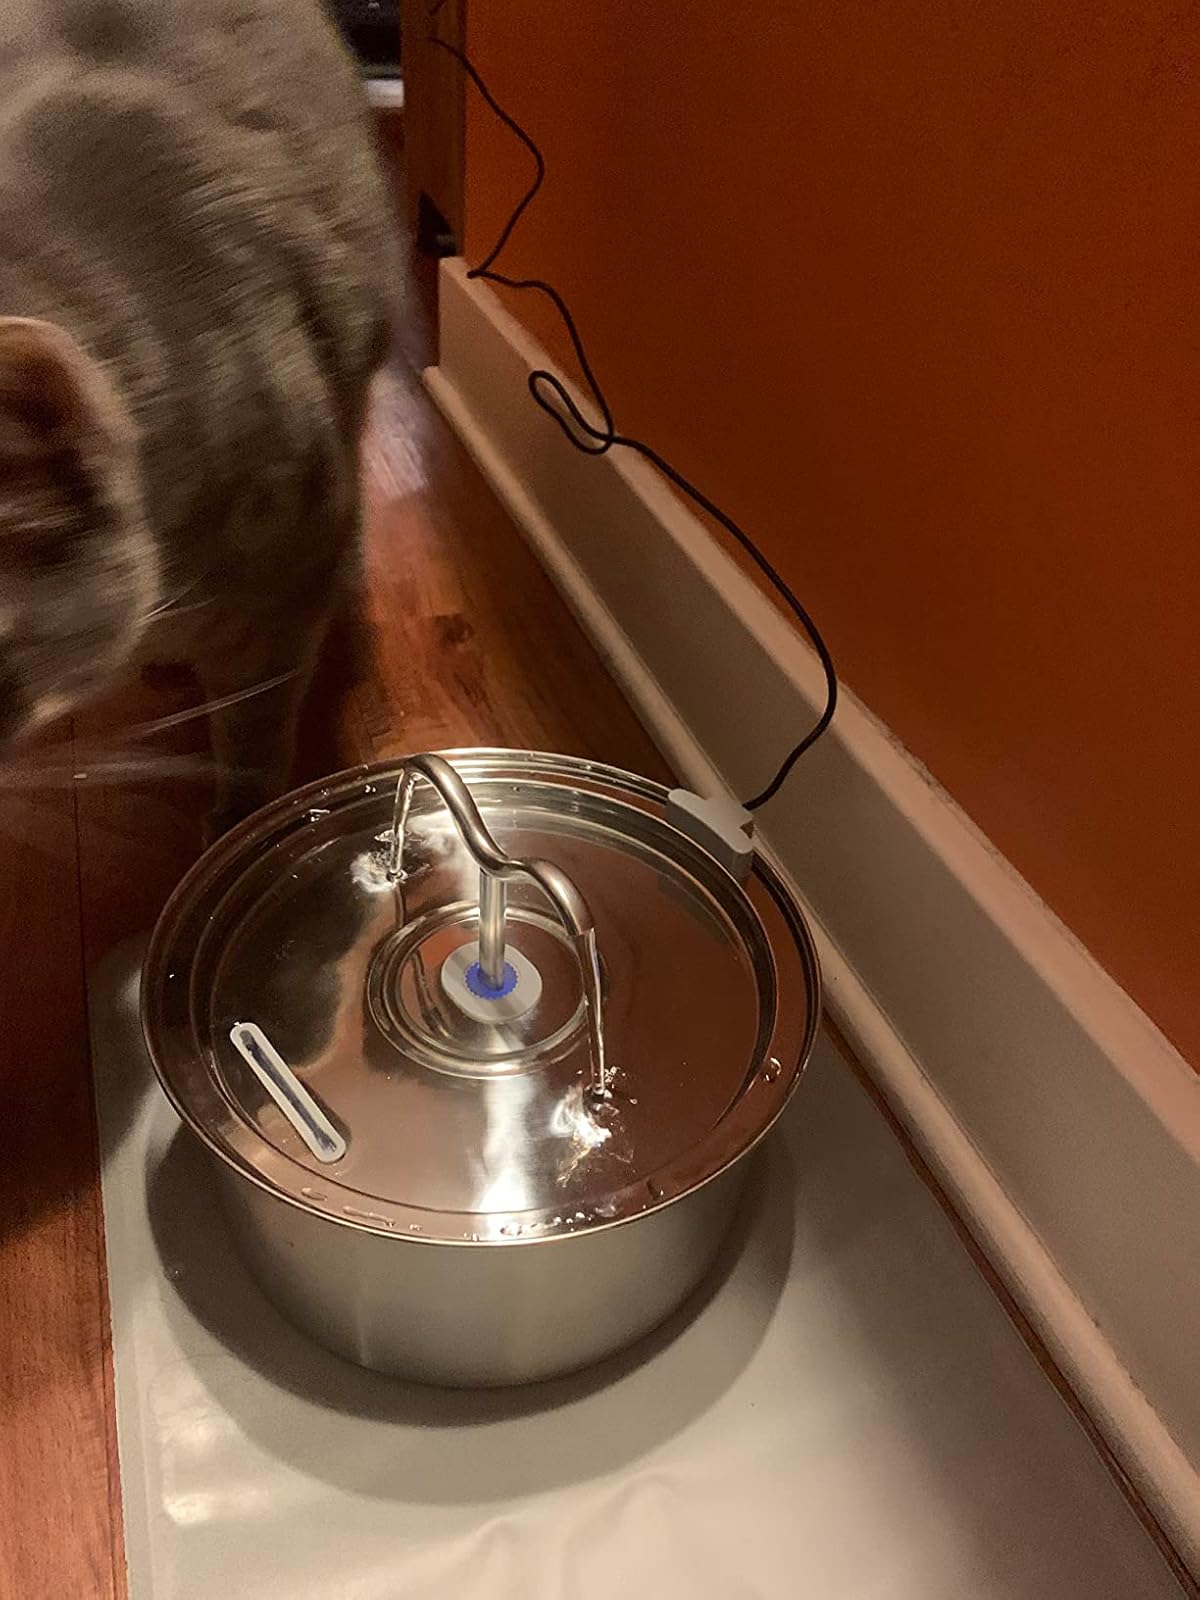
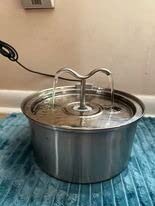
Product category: items_bowl
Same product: yes